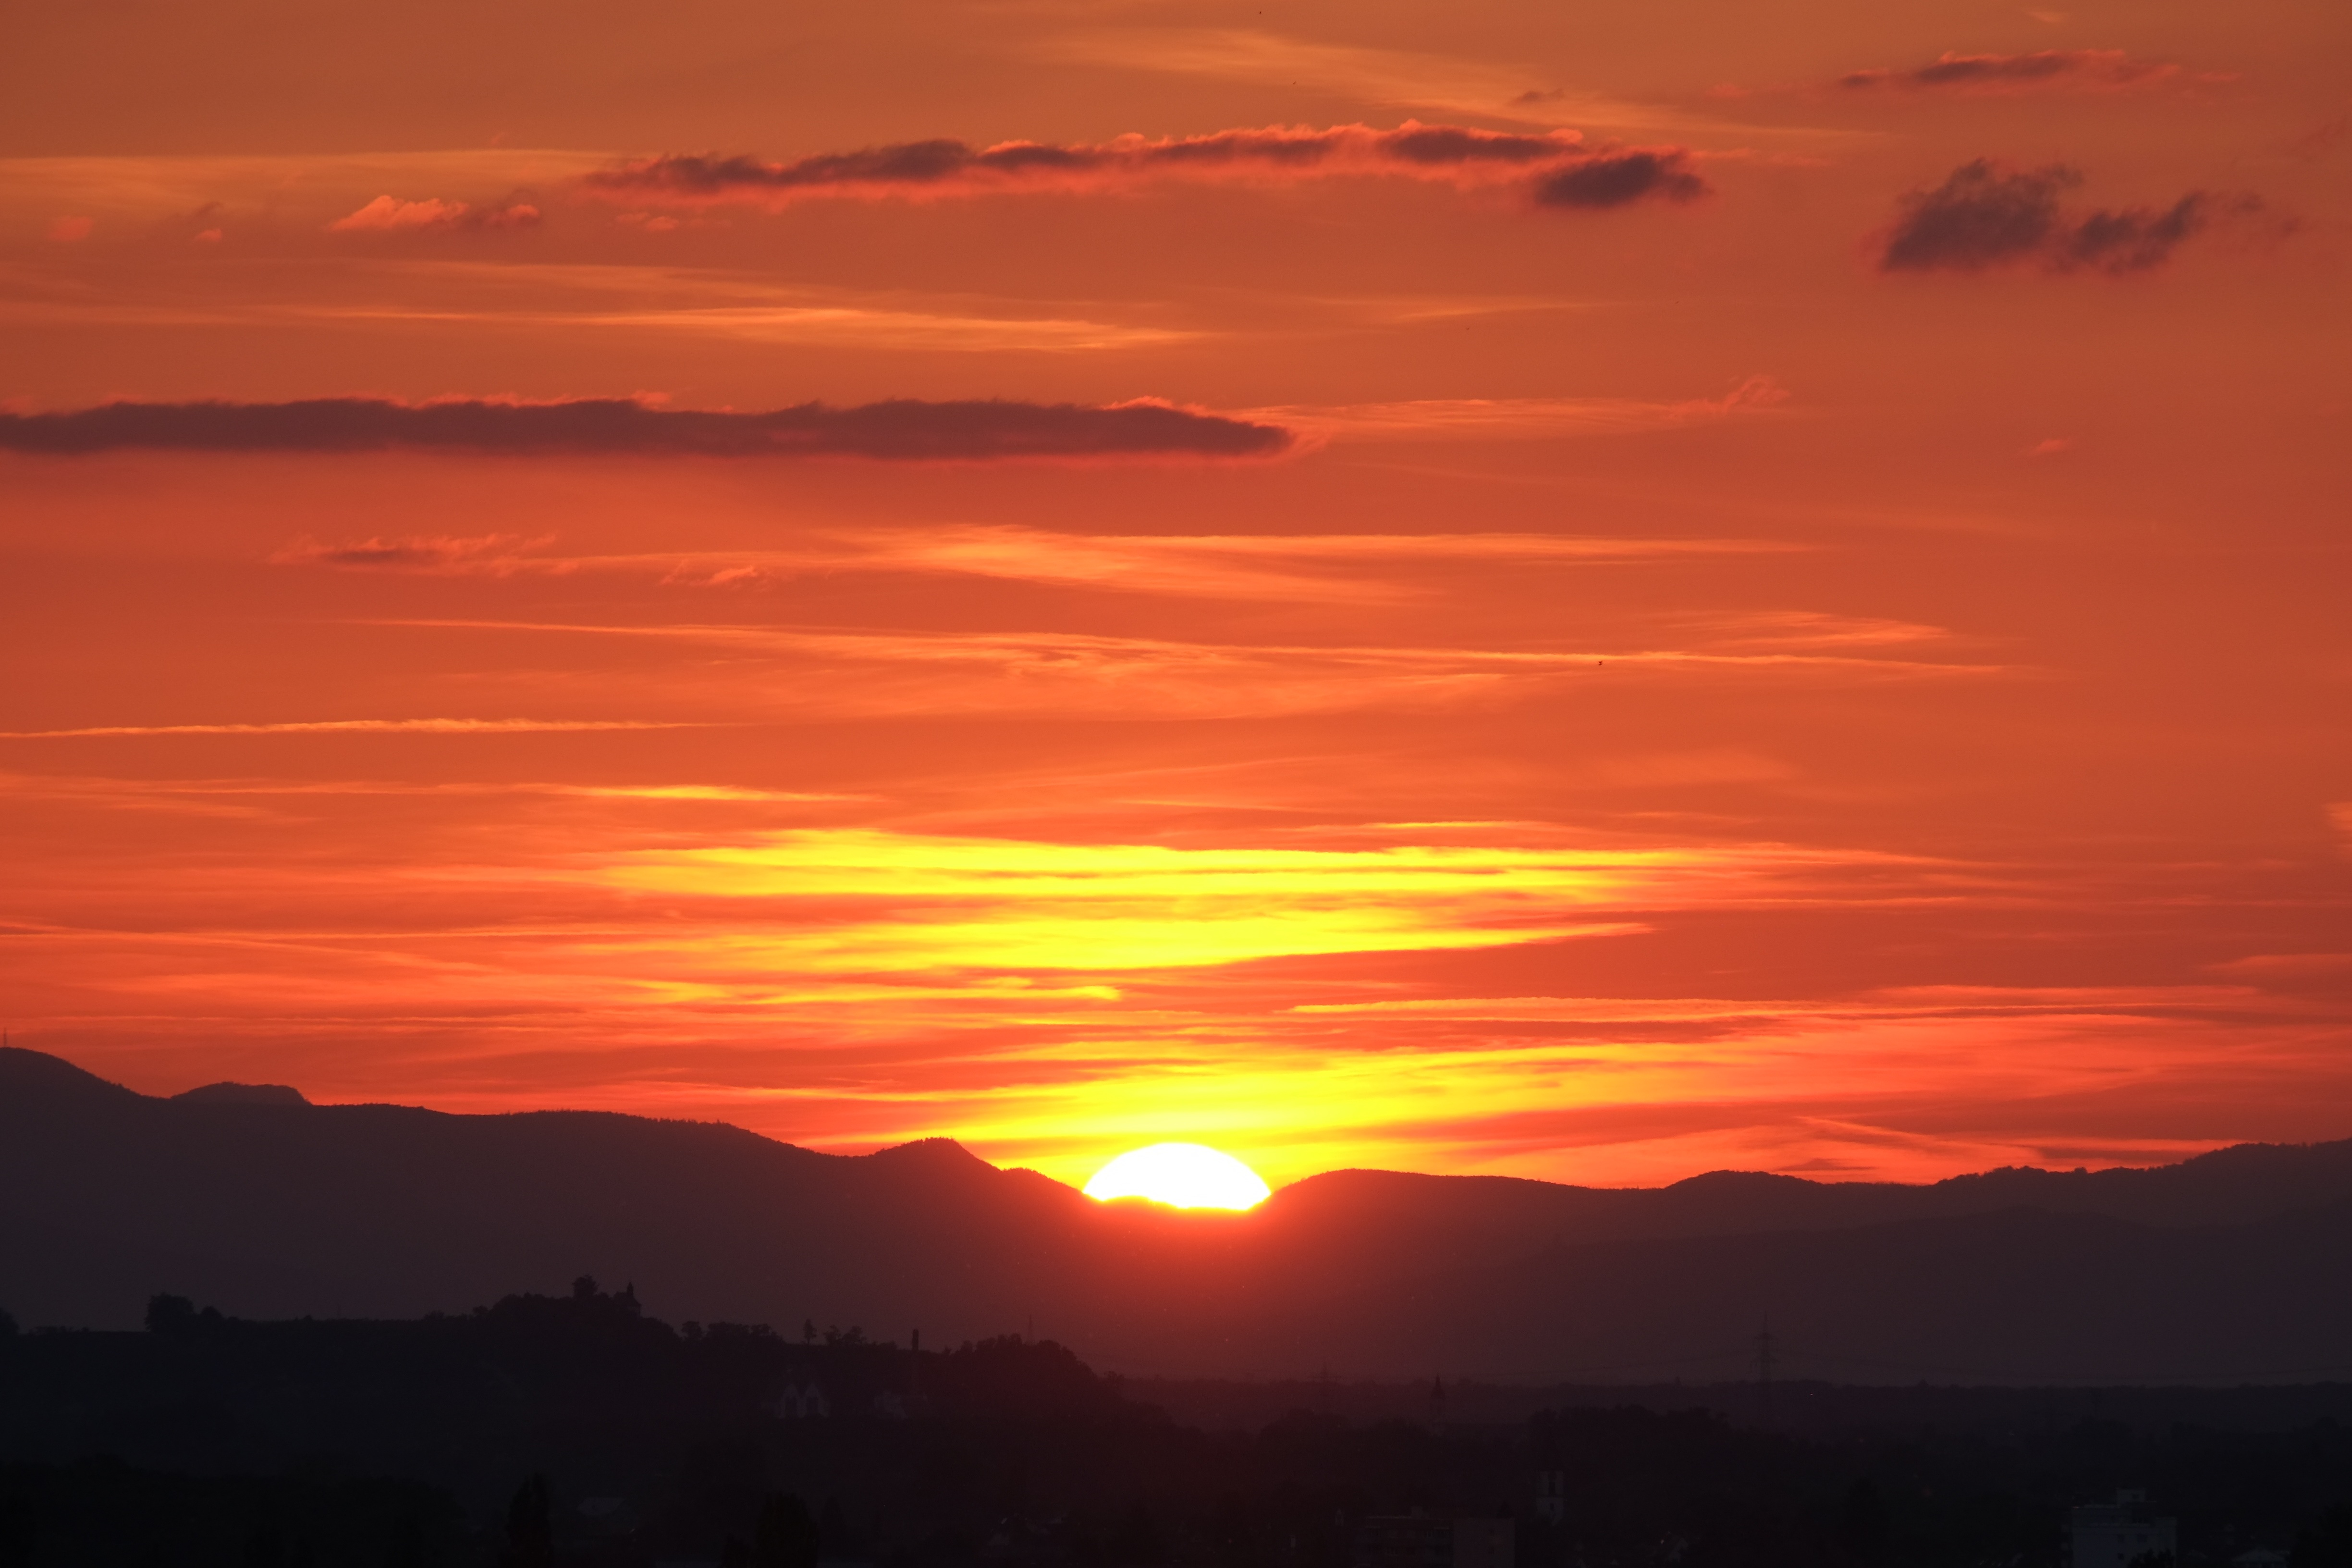
horizon, cloud, sky, sun, sunrise, sunset, morning, dawn, atmosphere, dusk, evening, red, afterglow, red sky at morning